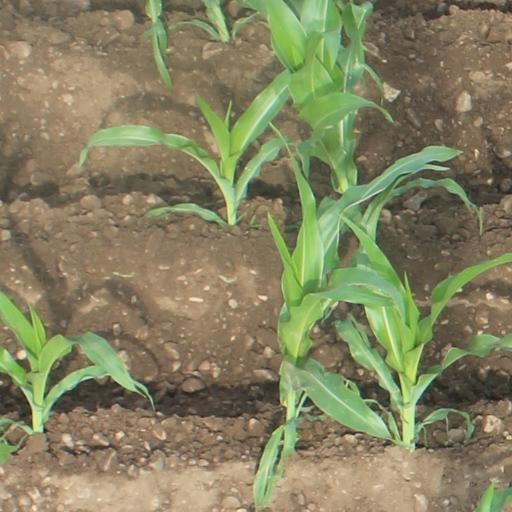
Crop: maize; corn